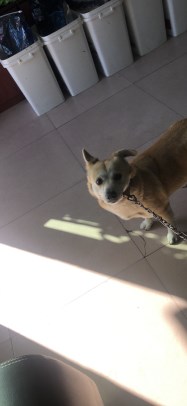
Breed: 3336-n000121-chinese_rural_dog